Extinction Rebellion

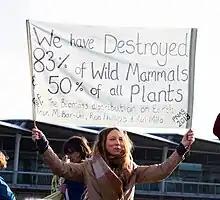
Environmental supporter at one of the events highlighting research published on biodiversity loss.

Extinction Rebellion has taken a variety of actions since 2018 in the UK, United States, Australia and elsewhere.